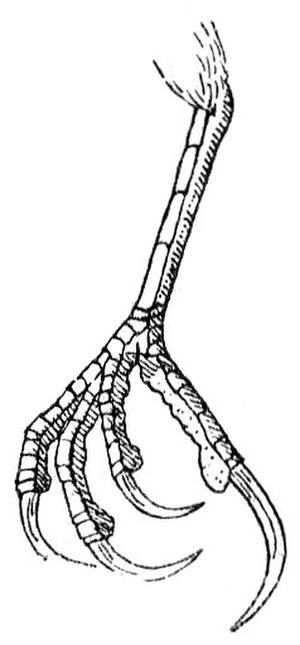
Patte de Grimpereau des bois (Certhia familiaris)
Le Grimpereau des bois, aussi appelé Grimpereau familier, est une espèce de passereaux de la famille des Certhiidae. Il est physiquement semblable à d'autres grimpereaux, avec un bec recourbé, les parties supérieures brunes, comportant des motifs plus clairs, les parties inférieures blanchâtres, et une queue constituée de longues plumes raides, qui l'aident à grimper aux troncs d'arbre. Le meilleur moyen de le distinguer du Grimpereau des jardins, avec lequel il partage une grande partie de sa répartition européenne, reste son chant.